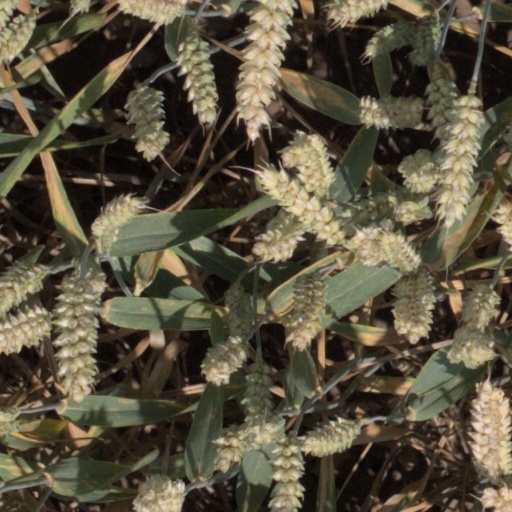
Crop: wheat